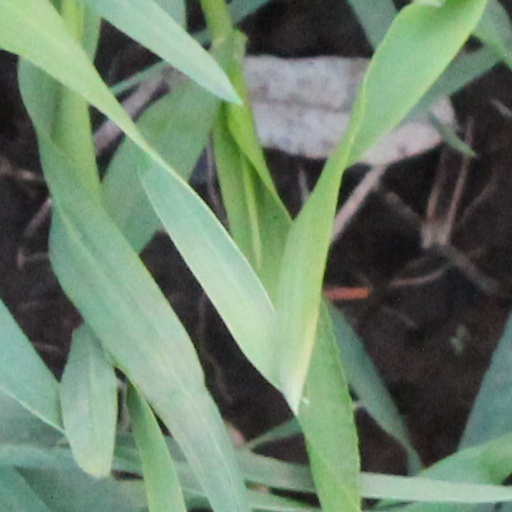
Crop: wheat